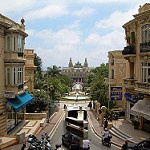
Label: street